Gera

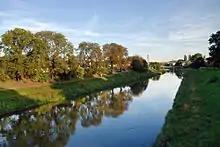
The White Elster river in Gera

With governmental reorganization in East Germany, the city became the capital of the newly created District of Gera in 1952. The population rose during the GDR period, and massive "Plattenbau" prefabricated apartment blocks, built throughout East Germany, were constructed in Gera.